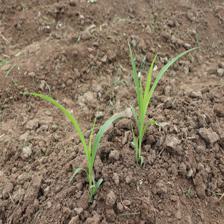
Label: Sorghum